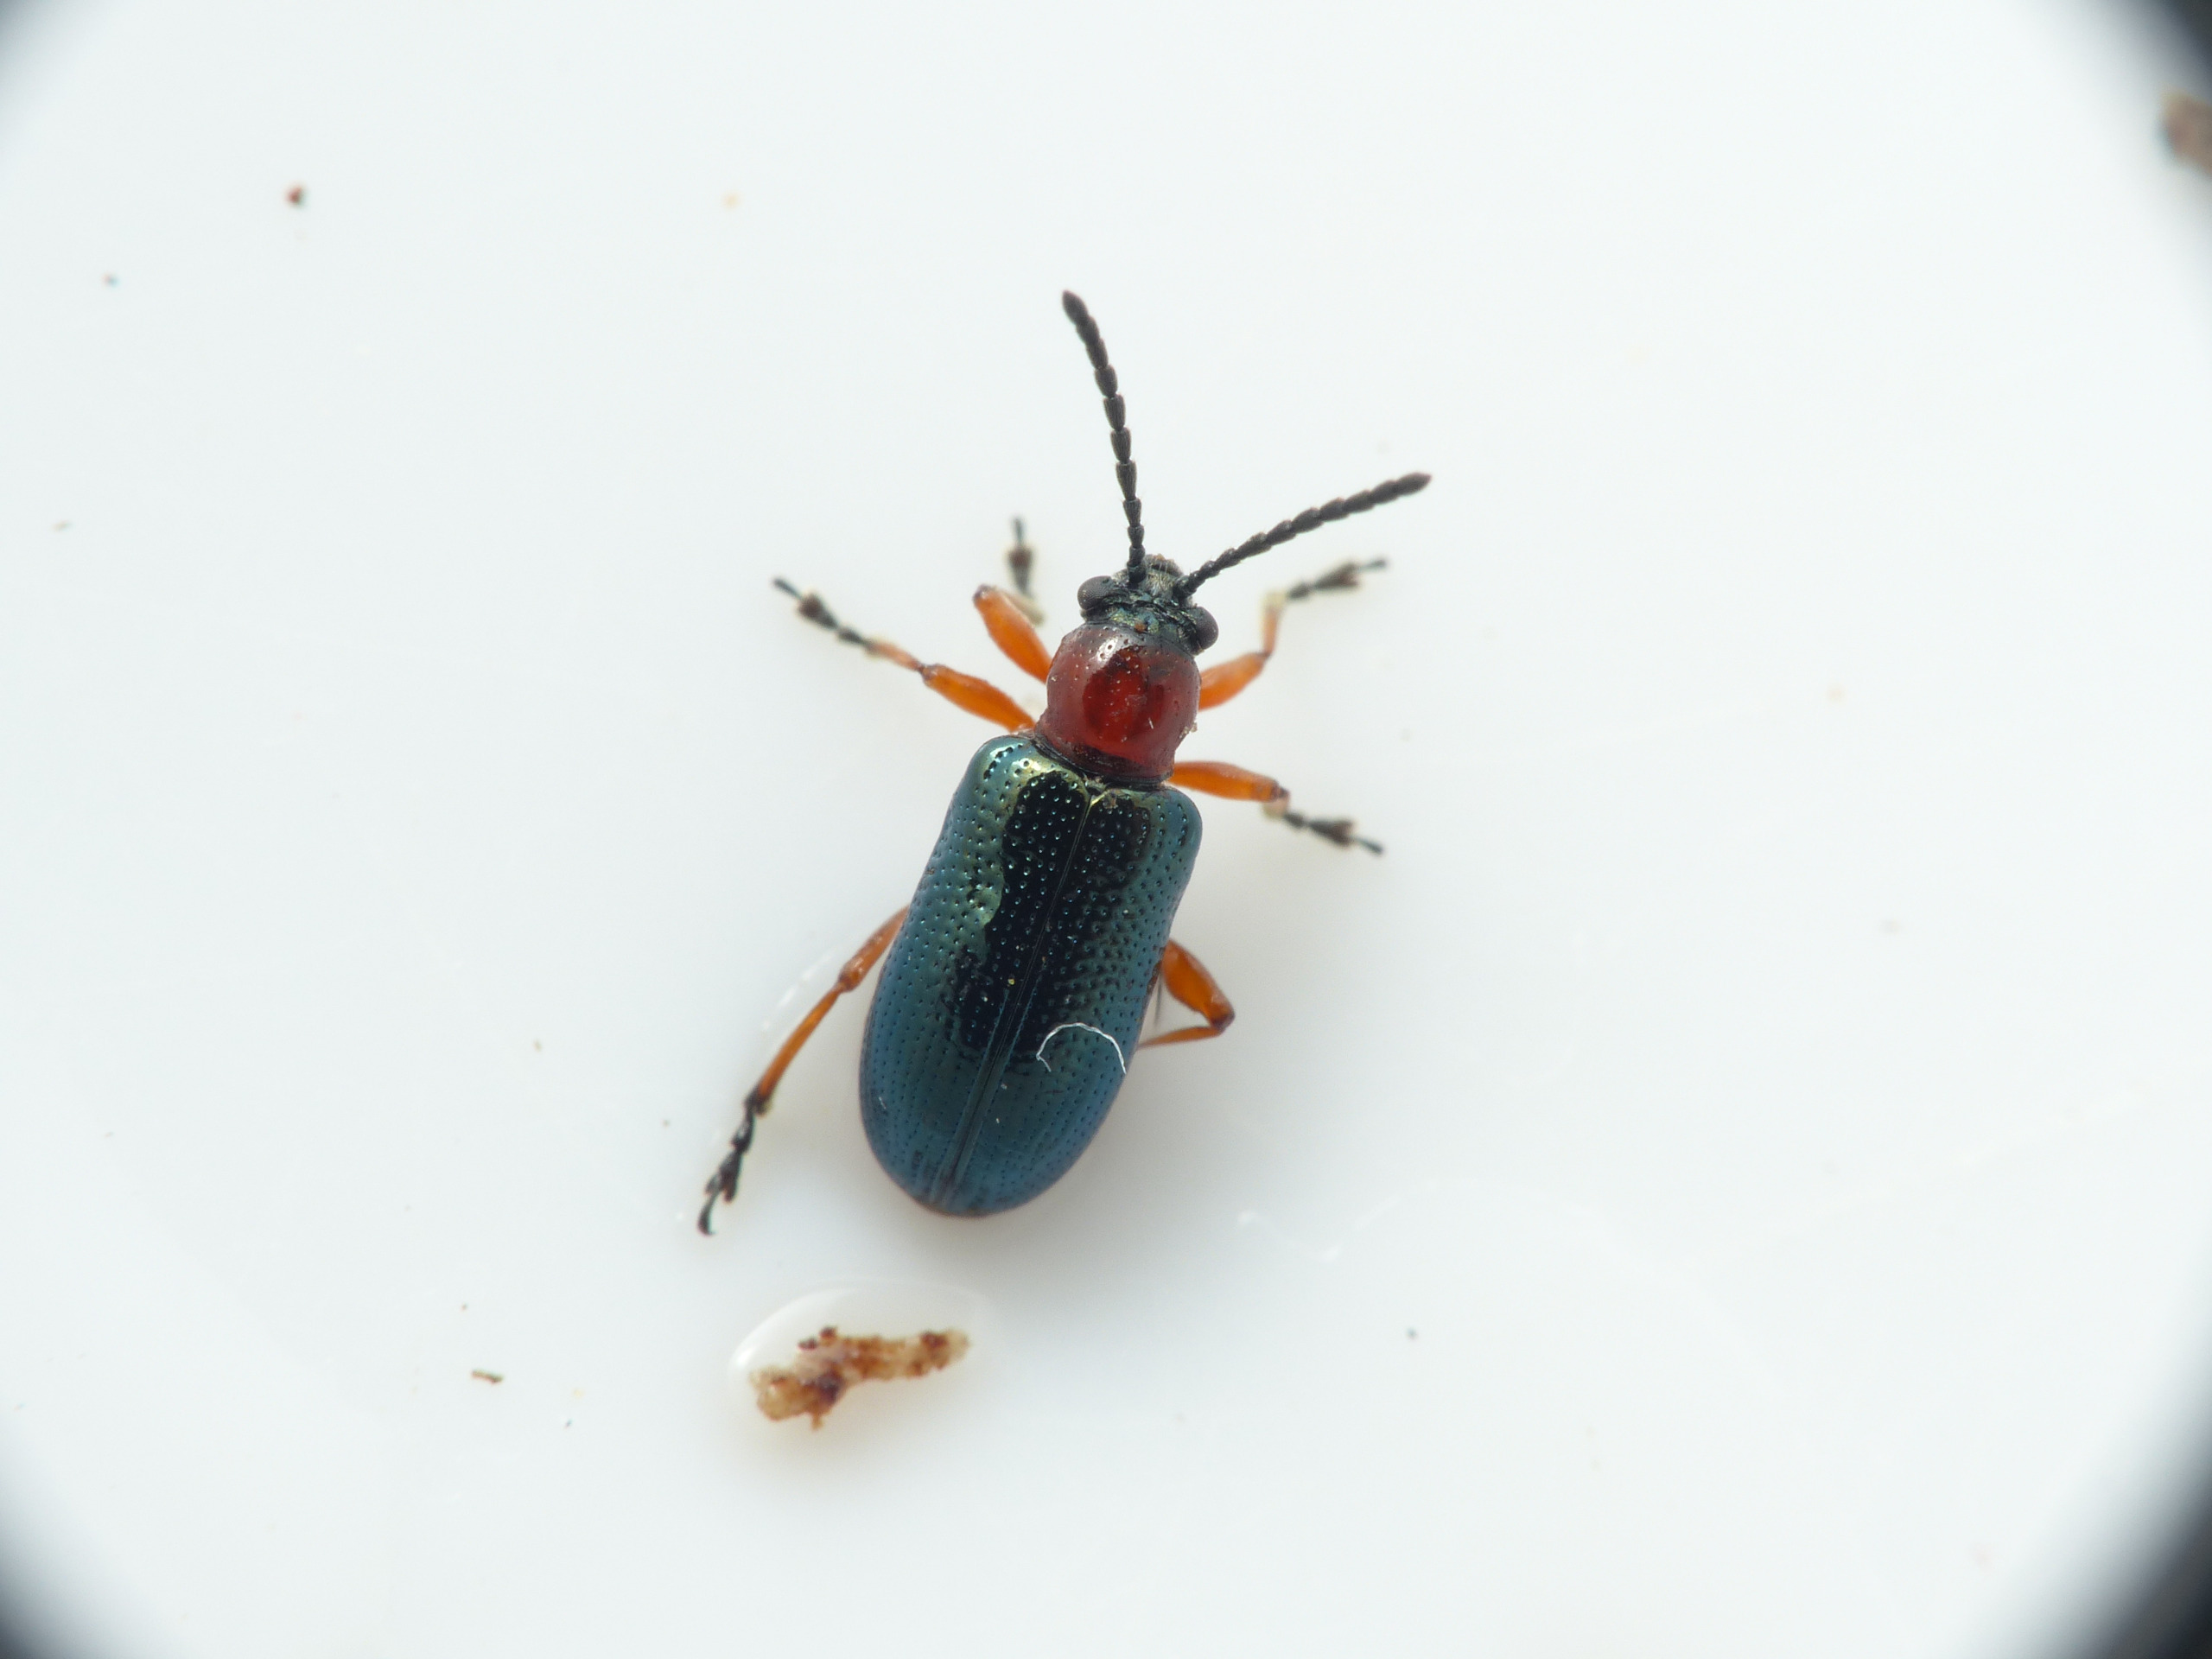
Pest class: cereal_leaf_beetle